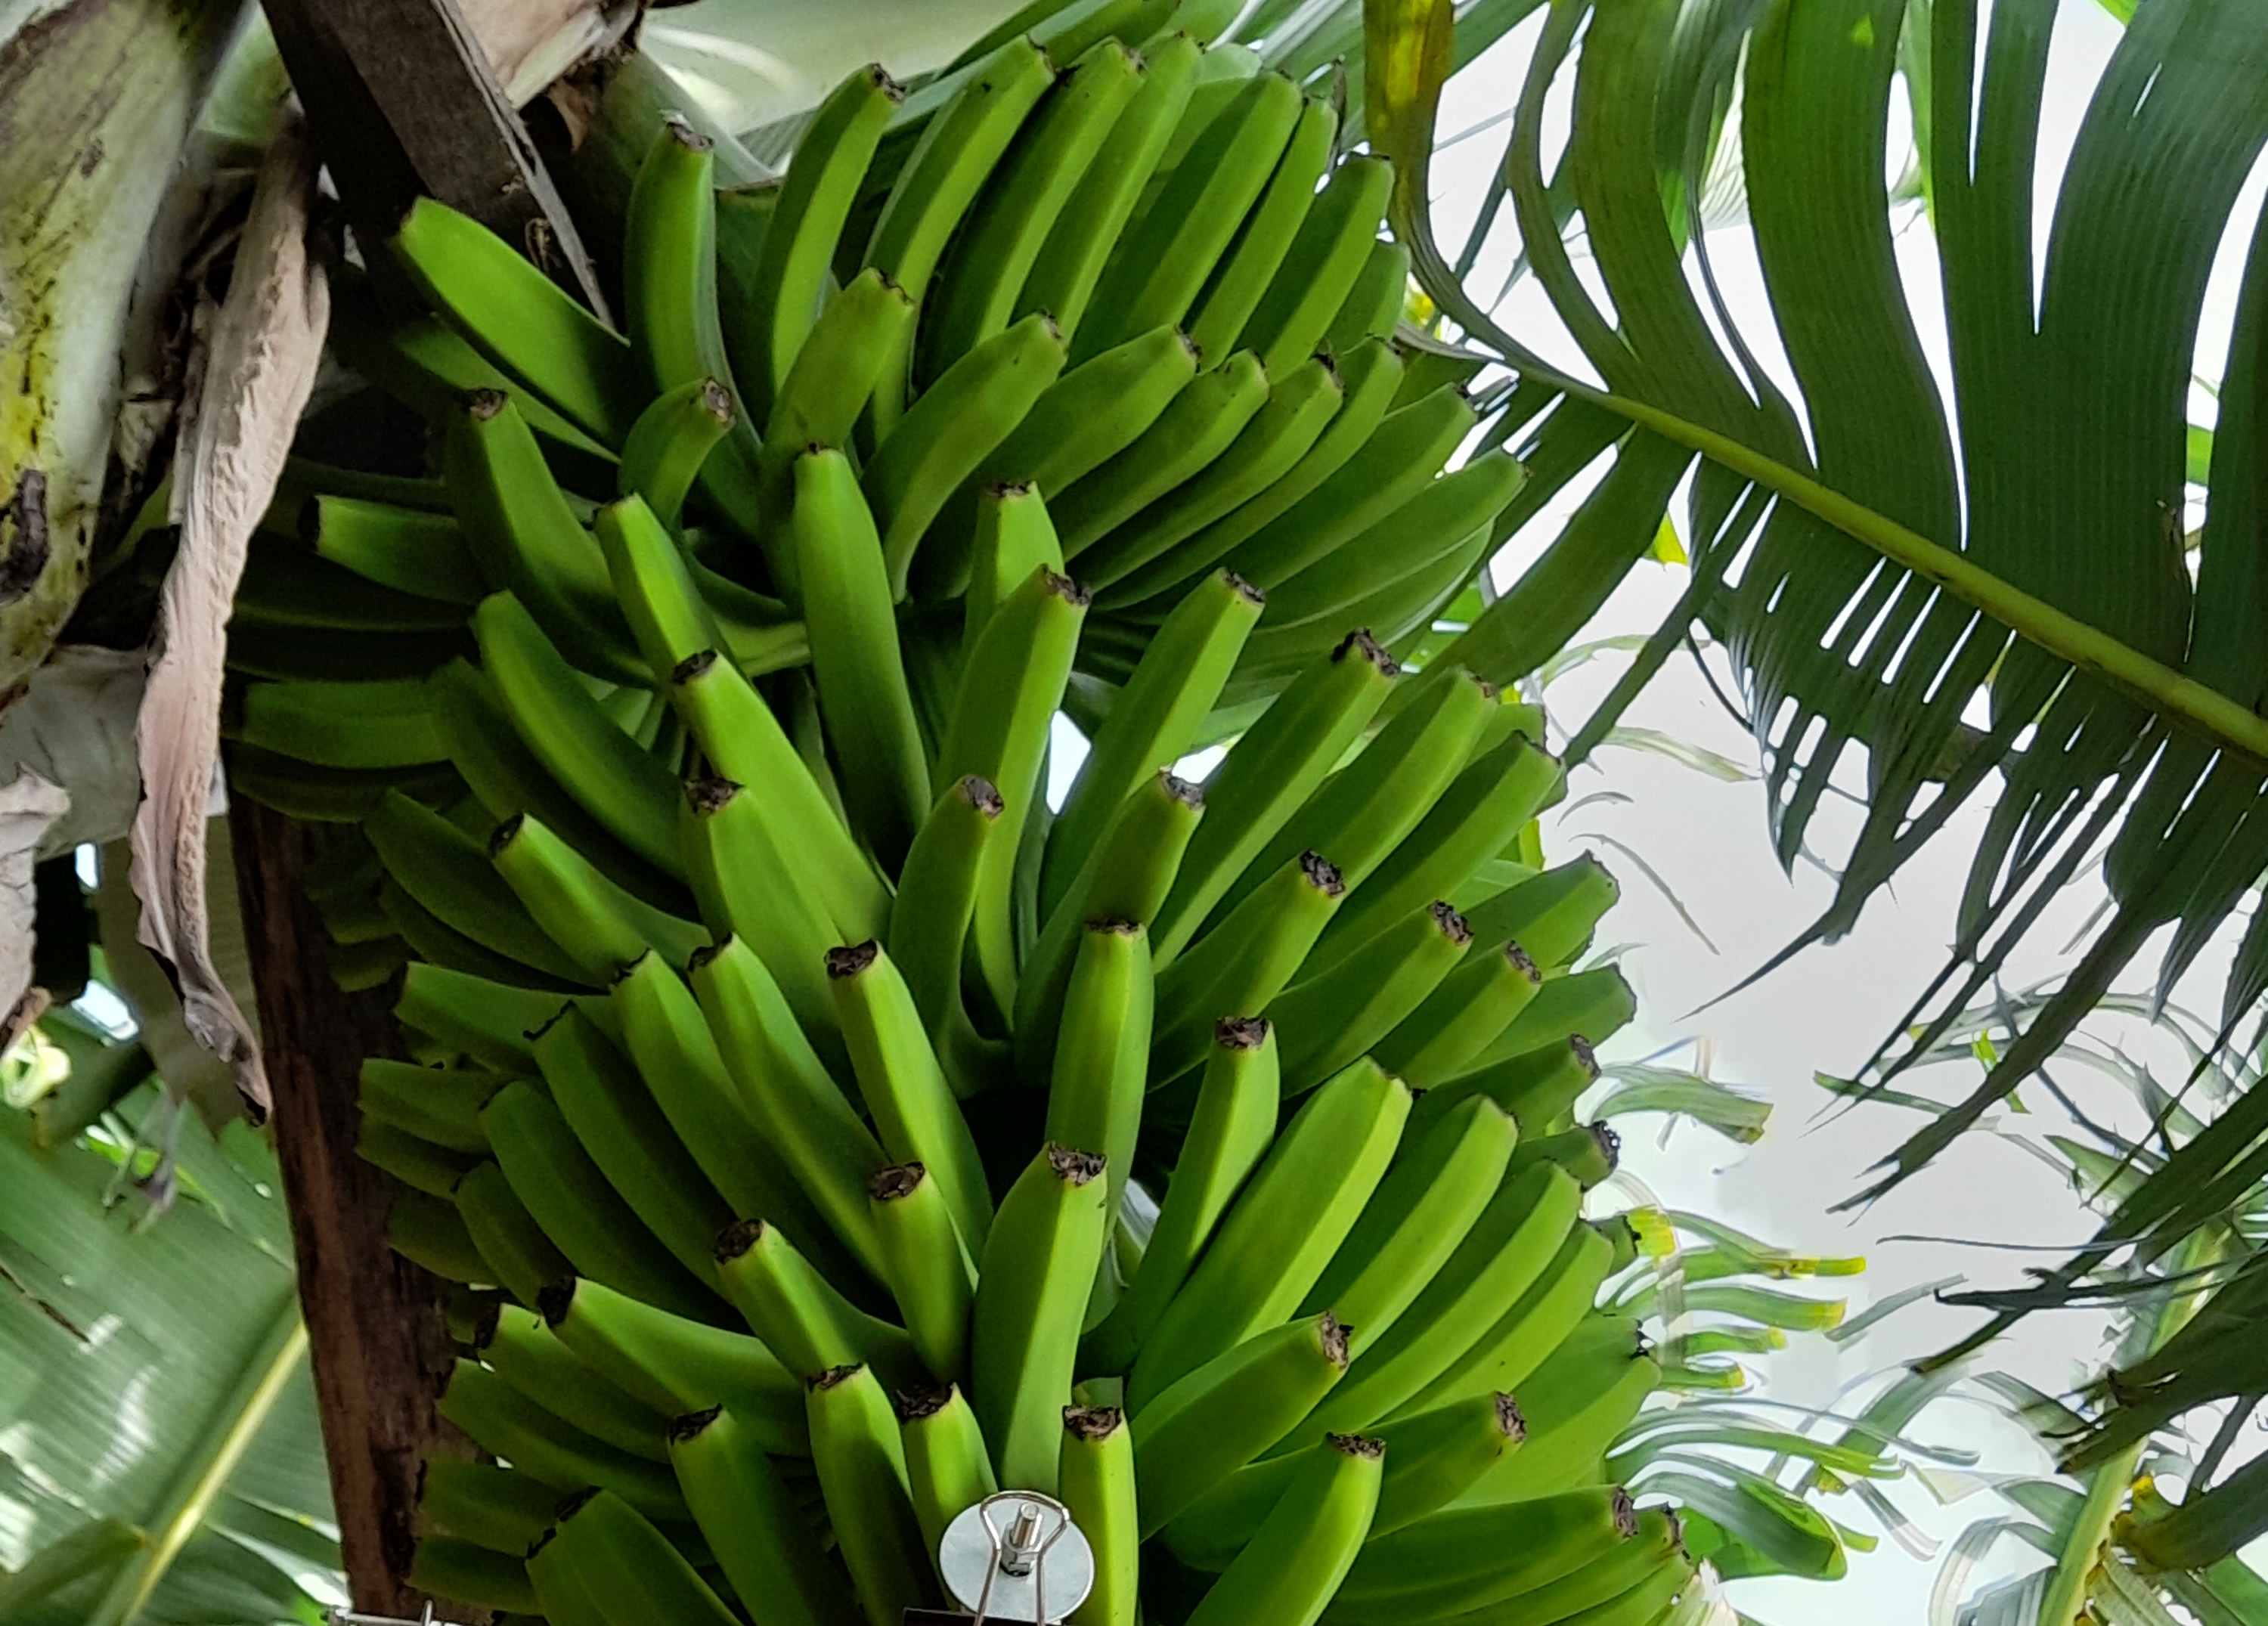
Label: Keep